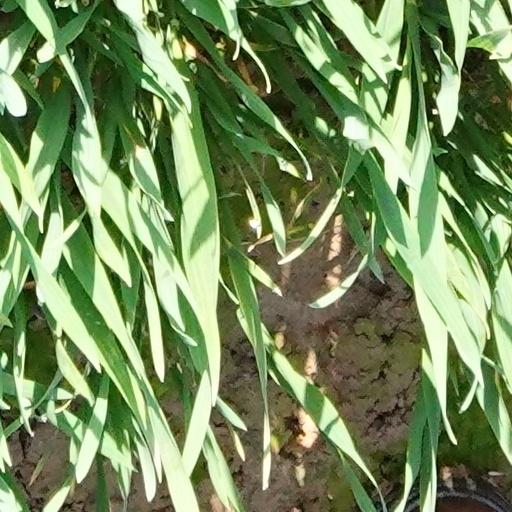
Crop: wheat